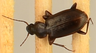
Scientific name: Calathus advena
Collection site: Rocky Mountains NEON (RMNP), plot RMNP_014